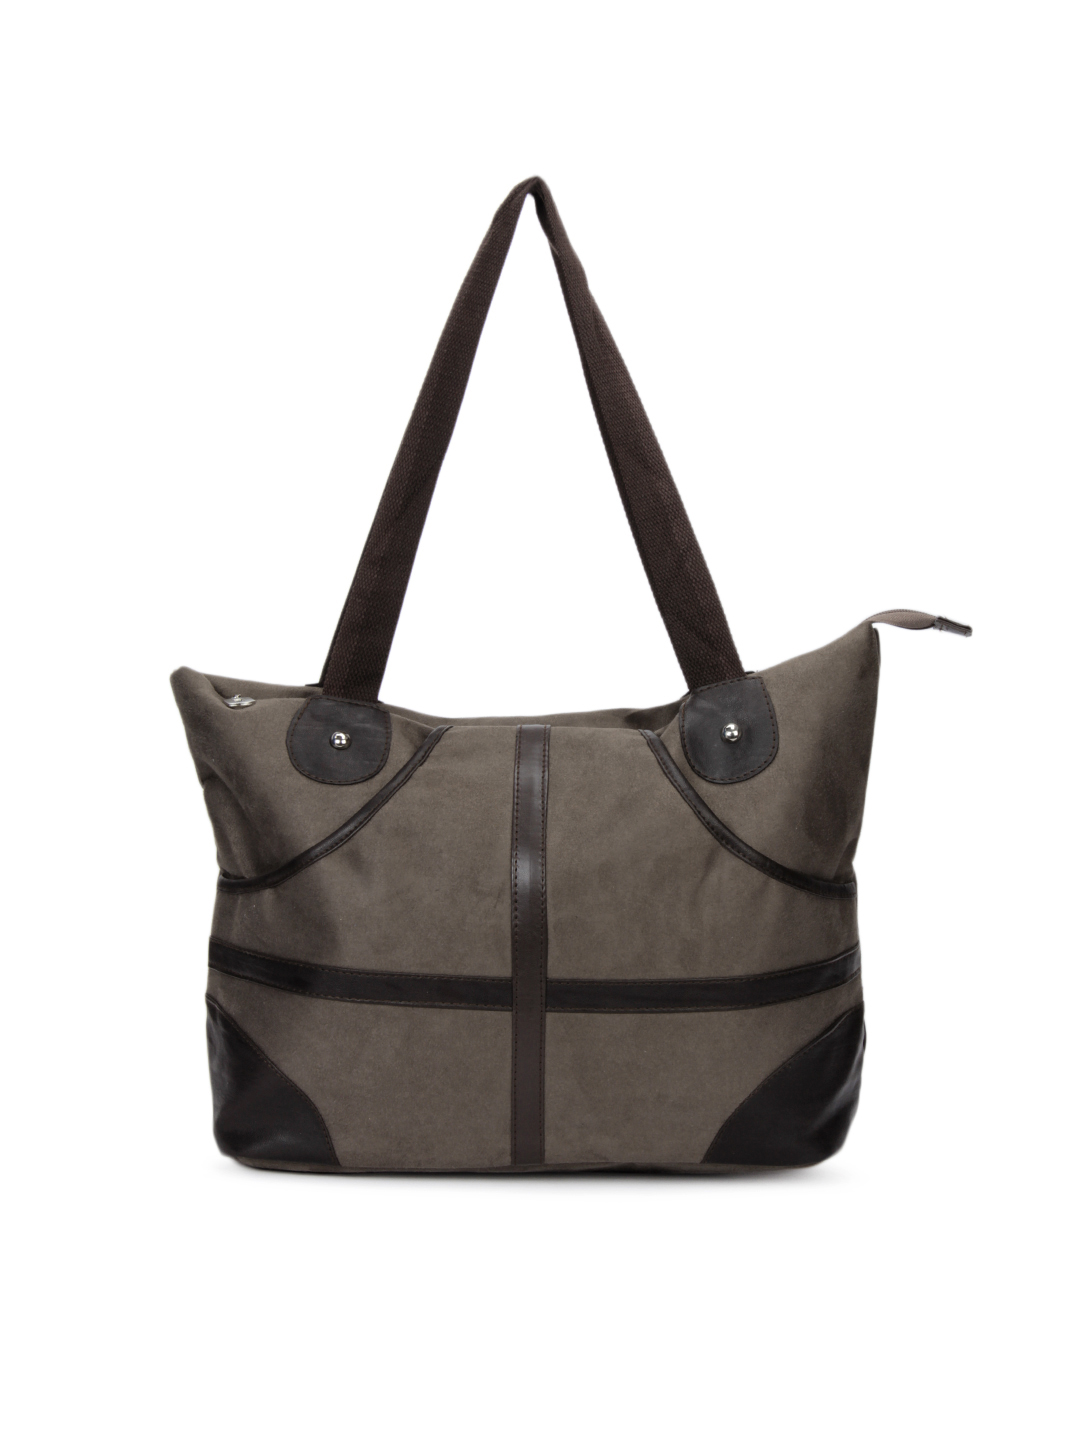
Lino Perros Women Classic Grey Handbag
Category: Accessories / Bags / Handbags
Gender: Women
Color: Grey
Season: Winter 2015
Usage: Casual